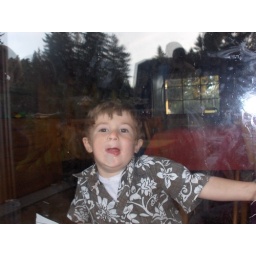
Tom, mashing his face on the sliding glass door, in the grand tradition of kids the world over.